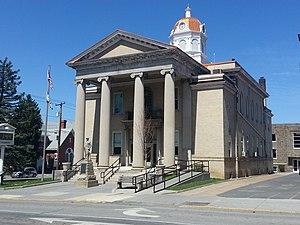
La ville de Romney est le siège du comté de Hampshire, dans l’État de Virginie-Occidentale, aux États-Unis. Sa population s’élevait à 1 848 habitants lors du recensement de 2010, estimée à 1 717 habitants en 2018.